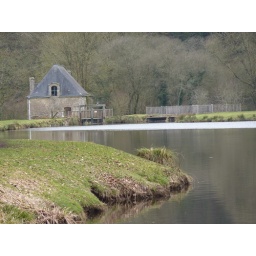
This little building is just wonderful, so very French, and the date above the door is 1786